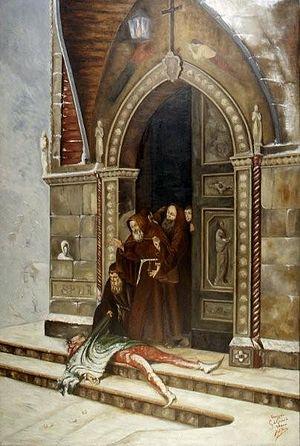
Giacomo Di Chirico est un peintre italien de l'école napolitaine du XIXᵉ siècle.
Buoso da Duera ou da Dovera est un noble seigneur de Soncino et de Crémone au XIIIᵉ siècle.